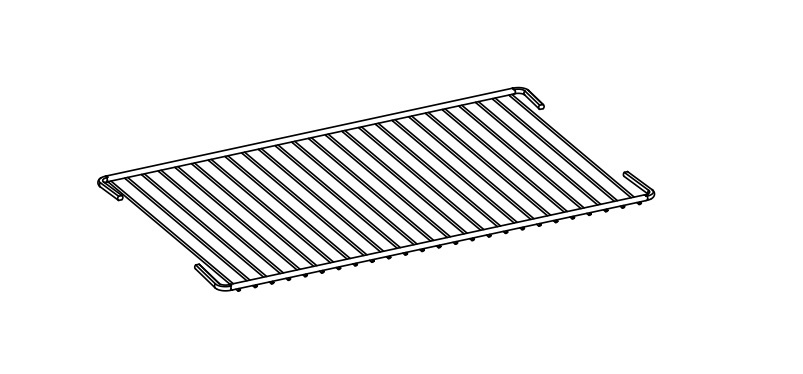
NORCOLD WIRE SHELF
Replacement For Norcold 1200/ 1210 Series Refrigerators; Fresh Food Compartment; Wire; Without Cutout; Short
Brand: NORCOLD
Category: Home & Garden > Kitchen & Dining > Kitchen Appliance Accessories > Refrigerator Accessories > Shelves